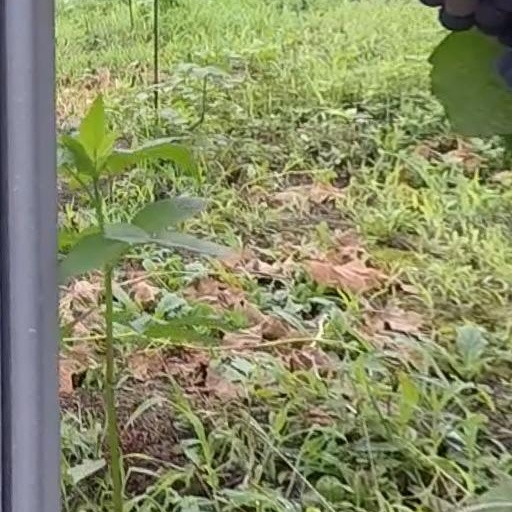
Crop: grape